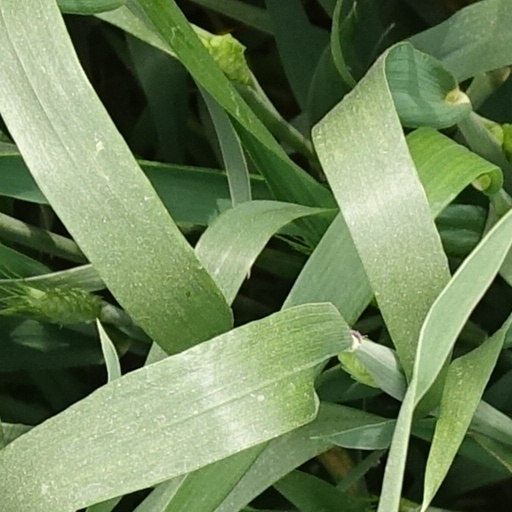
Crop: wheat